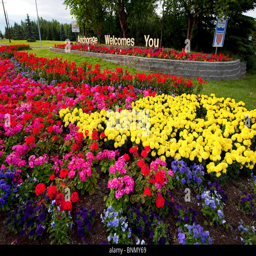
colorful flower bed and a * anchorage welcomes you * sign during summer